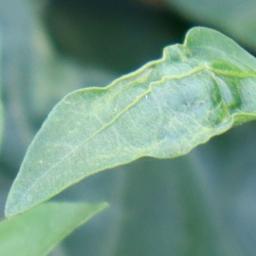
Label: healthy